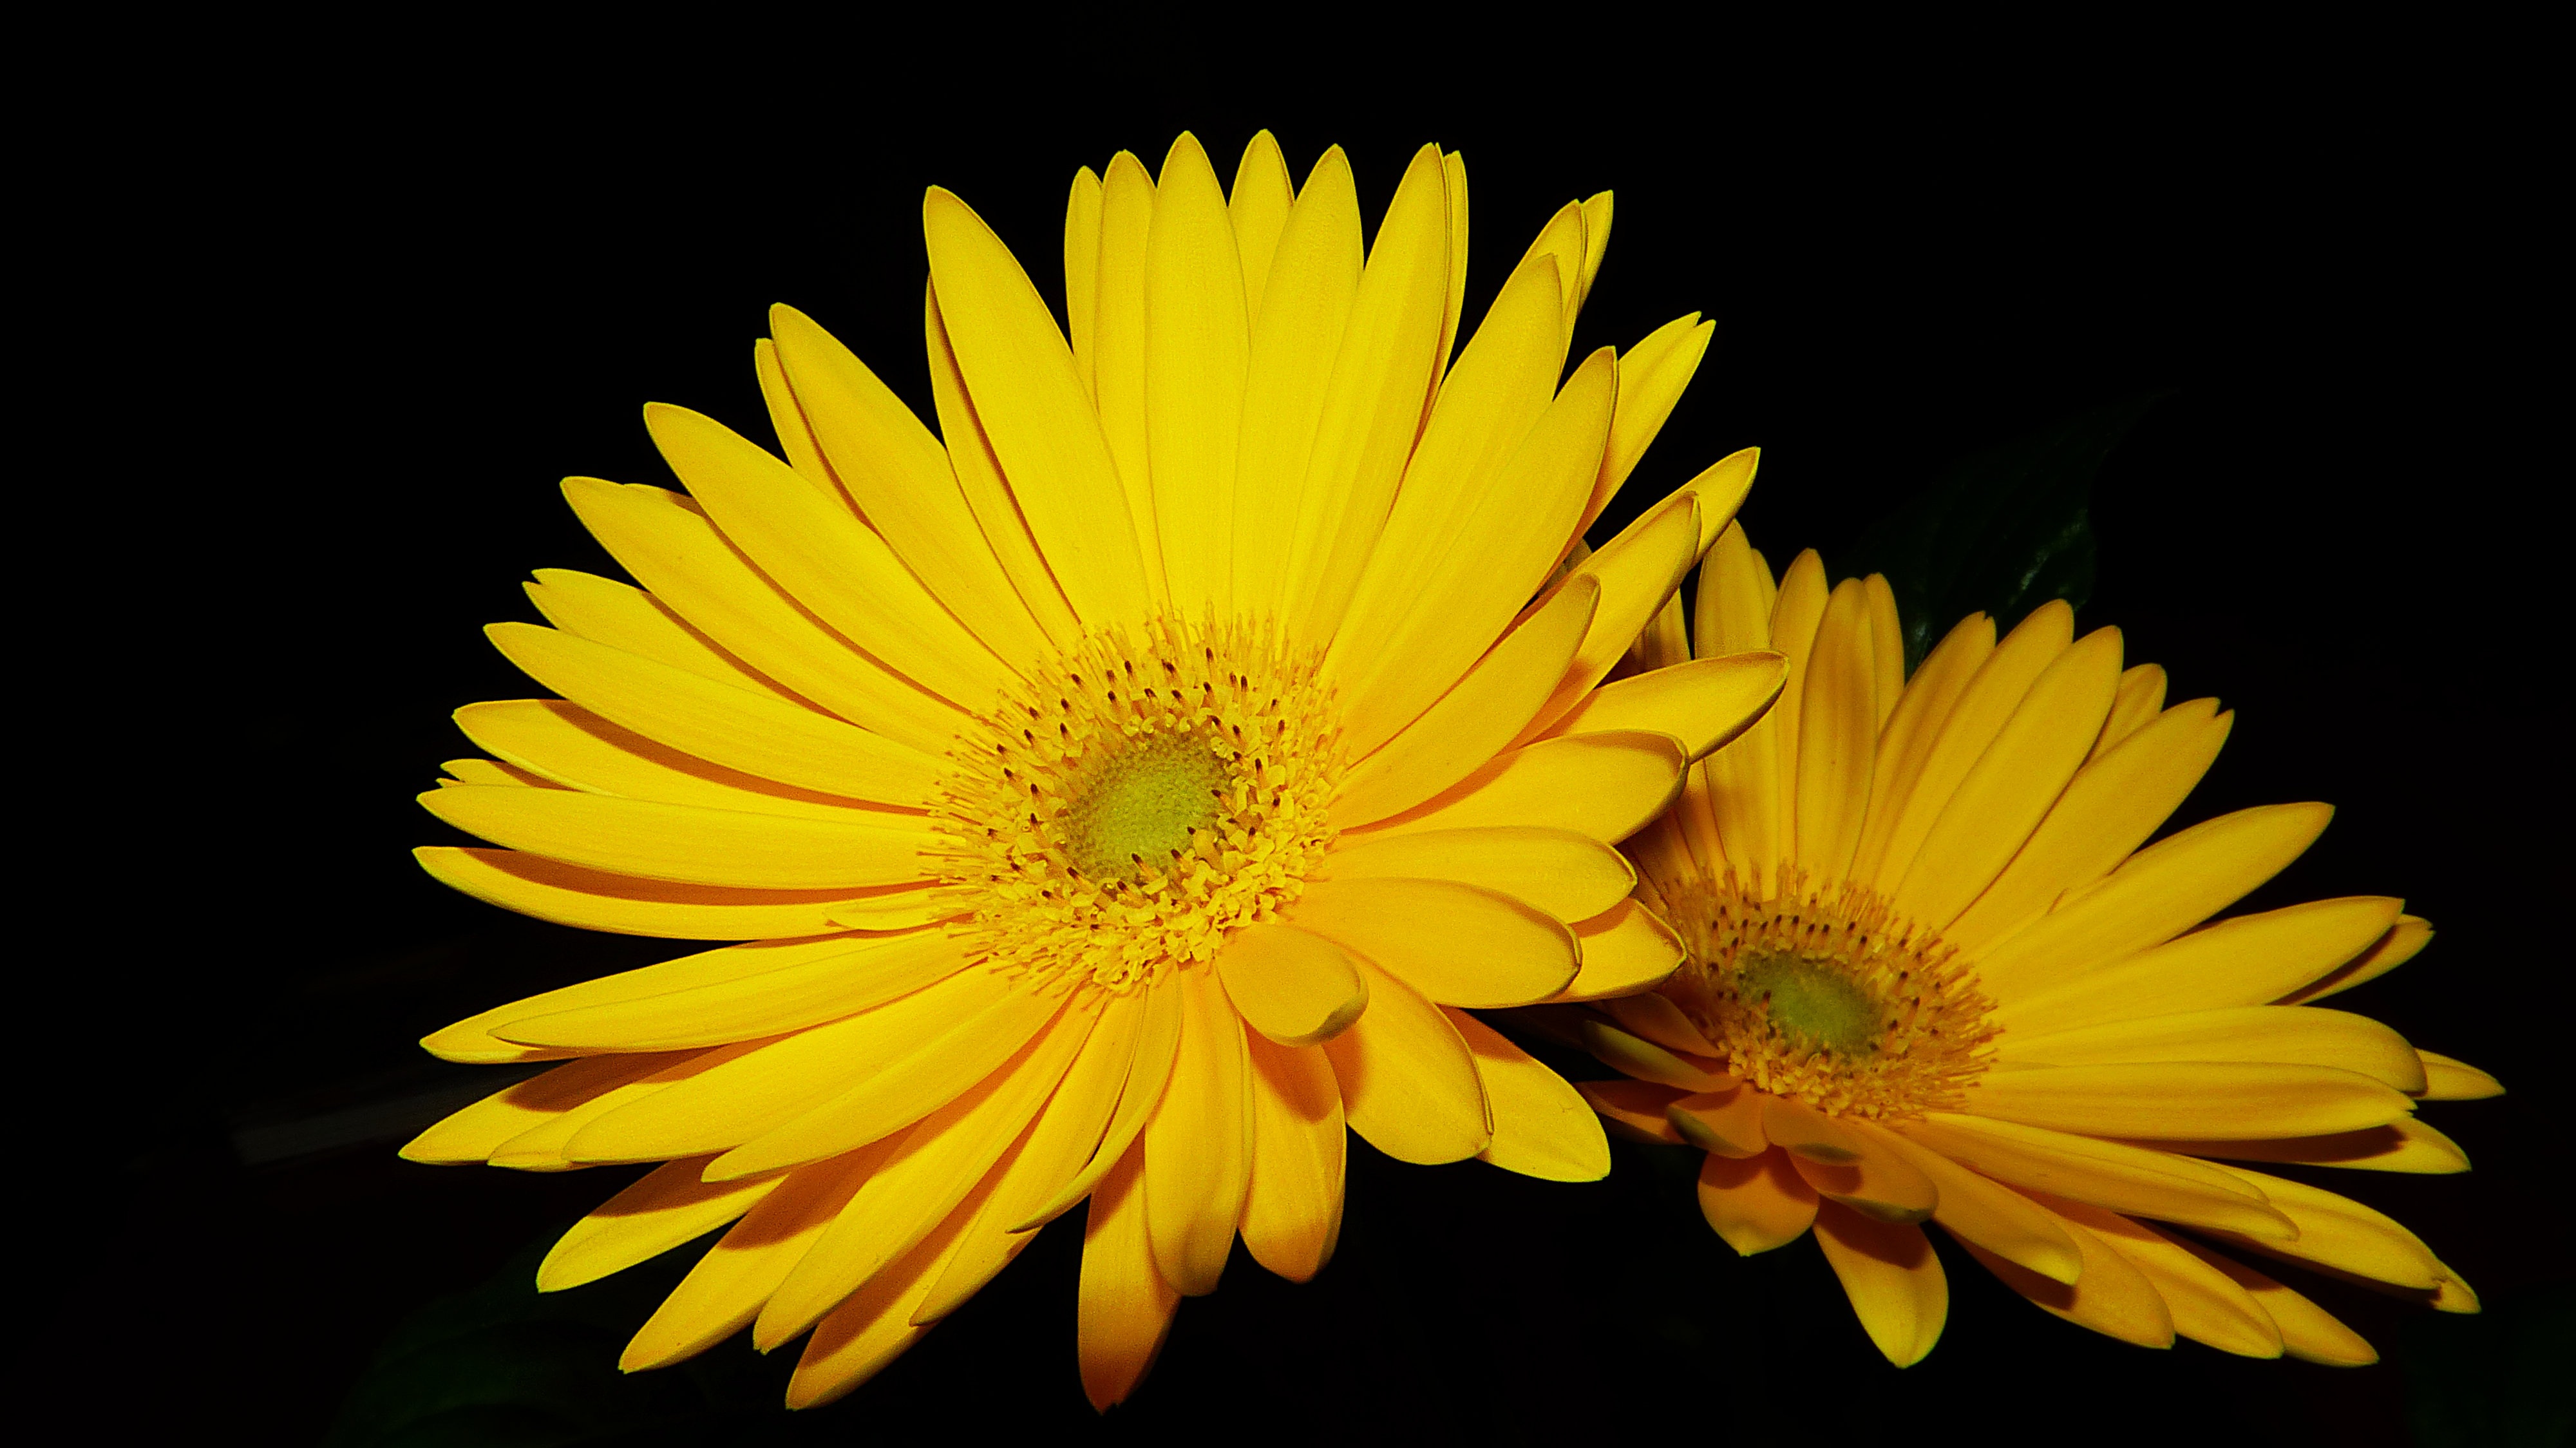
plant, leaf, flower, petal, decoration, yellow, close, flora, yellow flower, close up, gerbera, macro photography, flowering plant, daisy family, calendula, plant stem, land plant